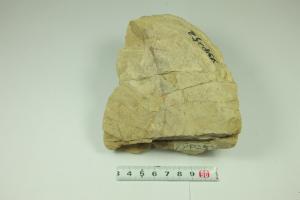
一个化石属于被子植物，其特征描述:末二级枝宽达3mm,其节间长约6mm,末二级枝的节间和末级枝自下向上逐一缩短的现象不明显,每轮叶数8-10,叶披针形,略向前弯,具明显的中脉,除叶轮最下边的一对较短,其余几等长。